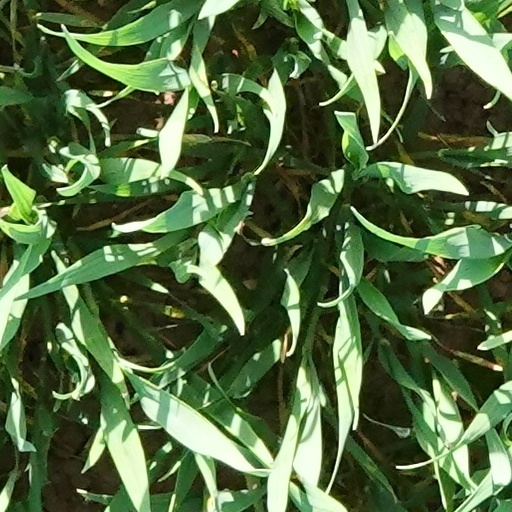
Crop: wheat